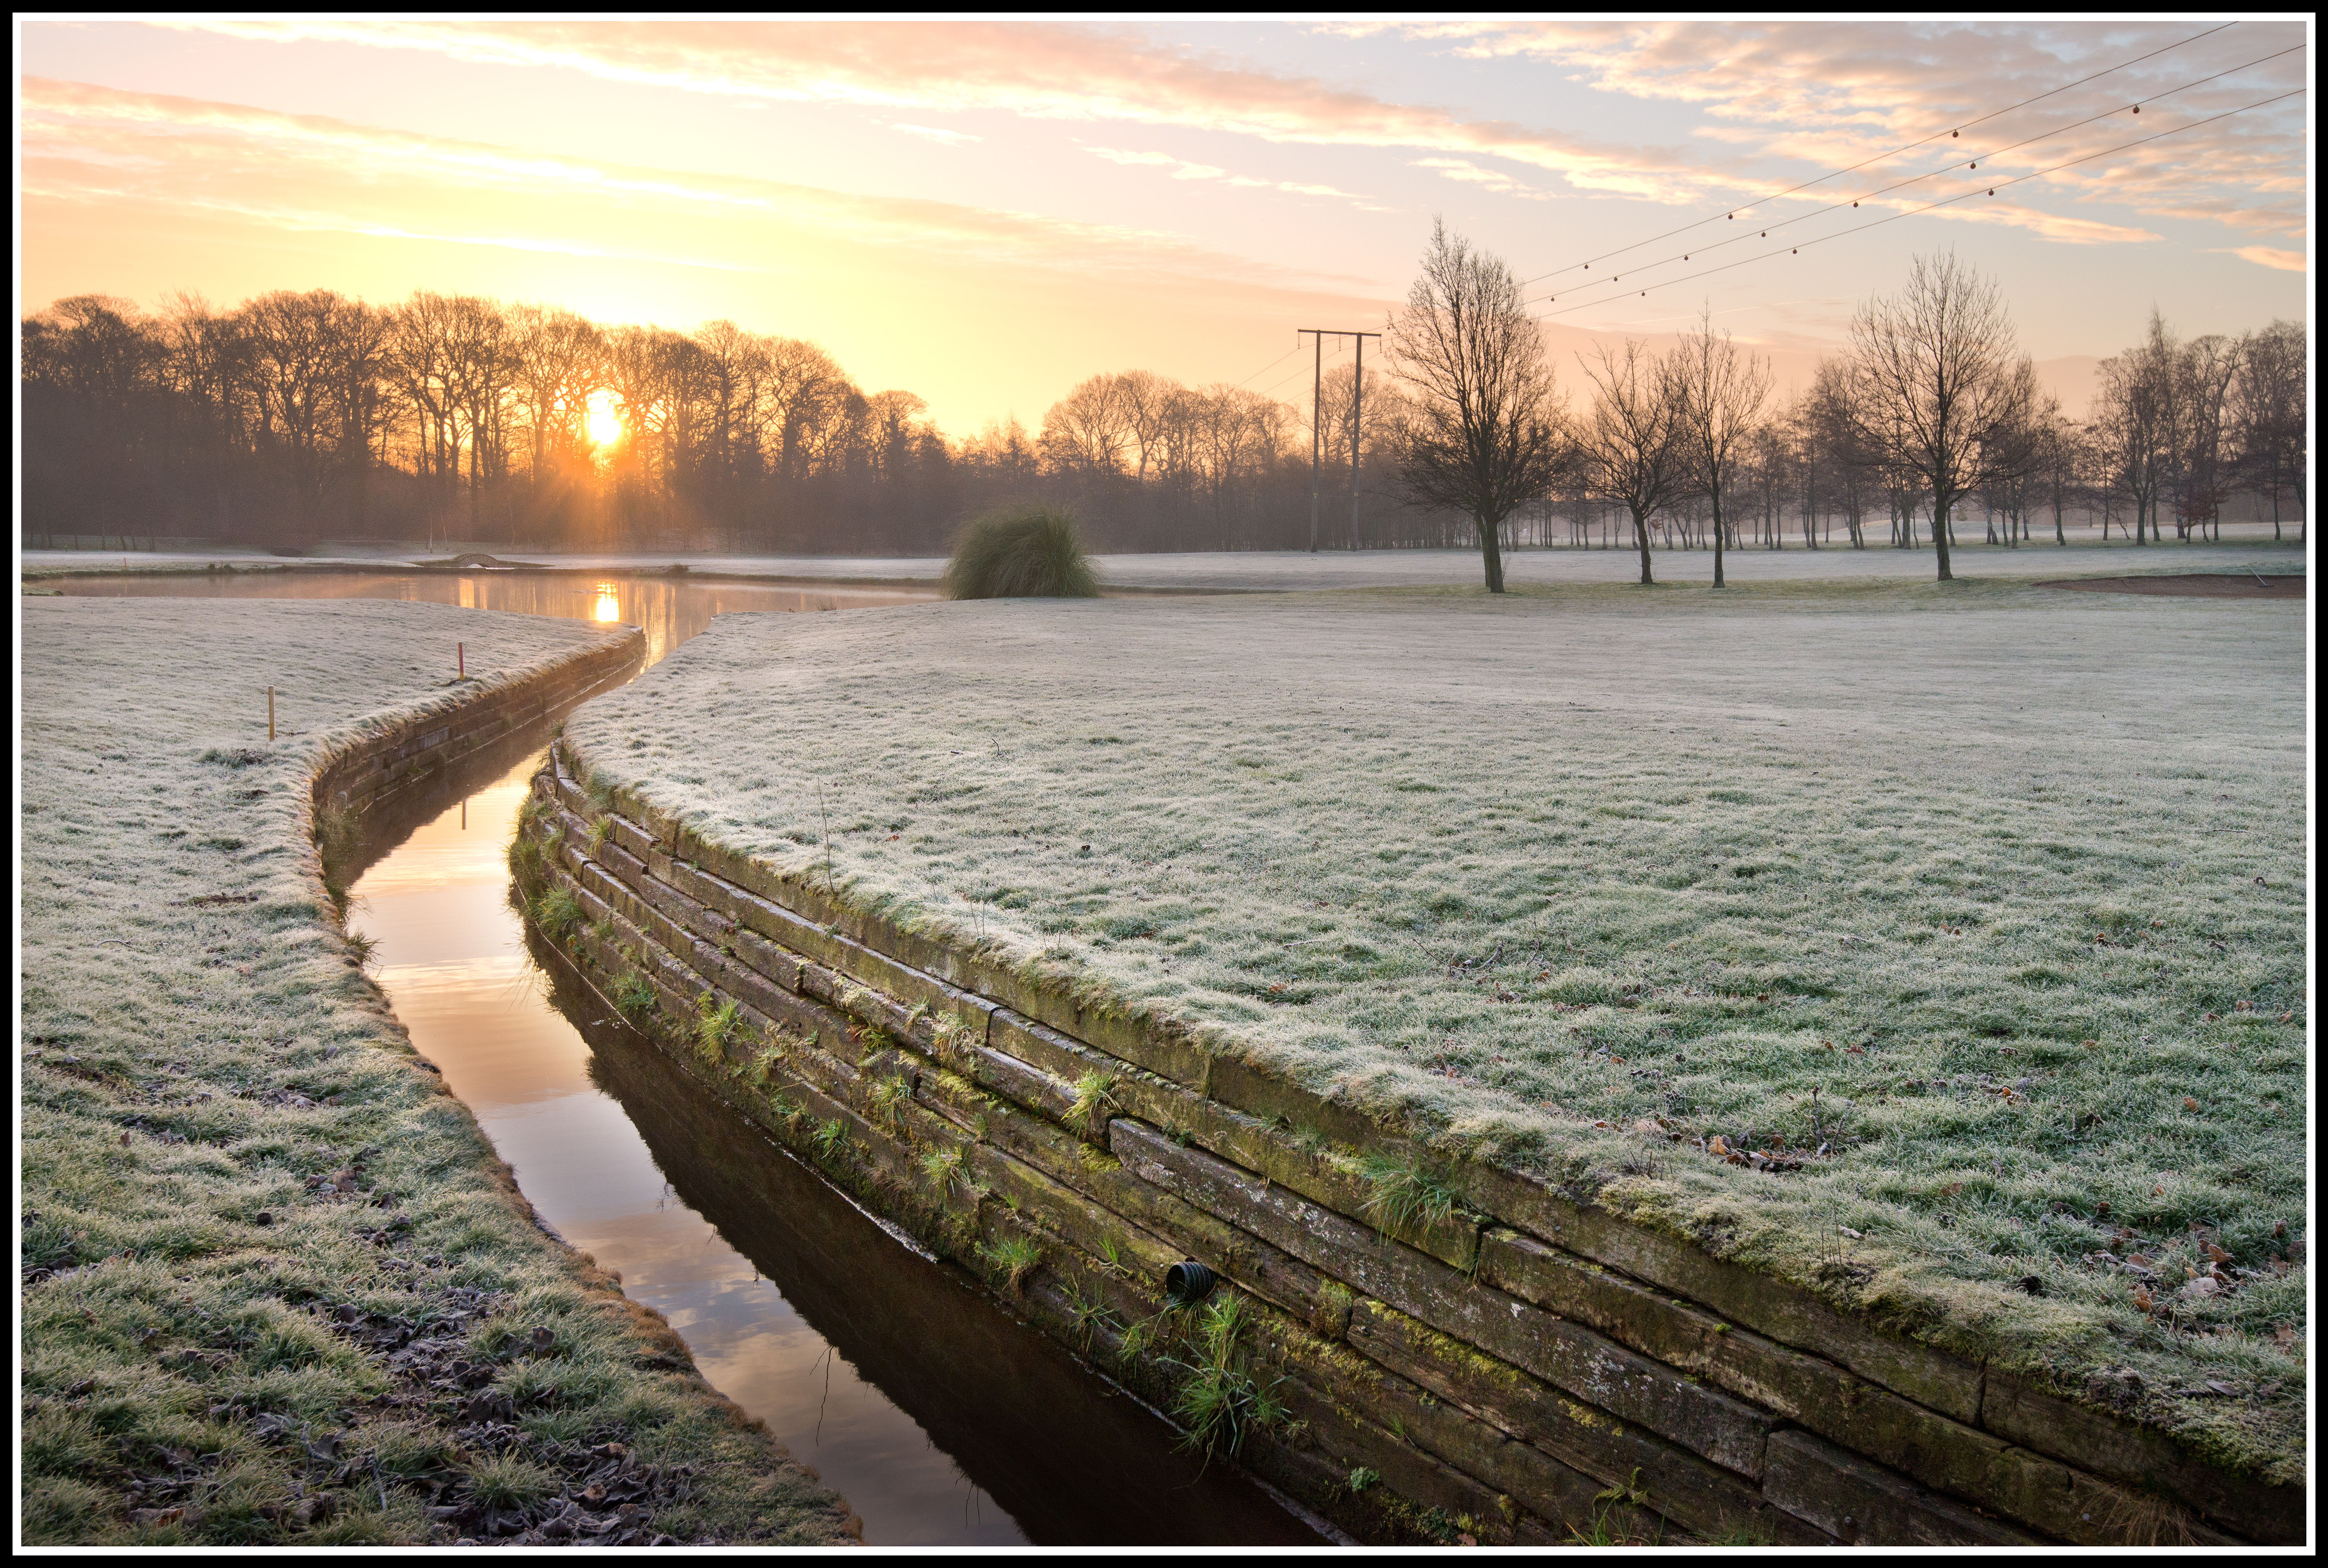
landscape, water, silhouette, cold, winter, sky, sun, sunrise, sunset, sport, sunlight, morning, shore, lake, frost, wet, wall, river, stone, stream, orange, spring, reflection, nikon, season, waterway, golf, trees, yorkshire, seasons, ball, colours, wakefield, tee, d610, normanton